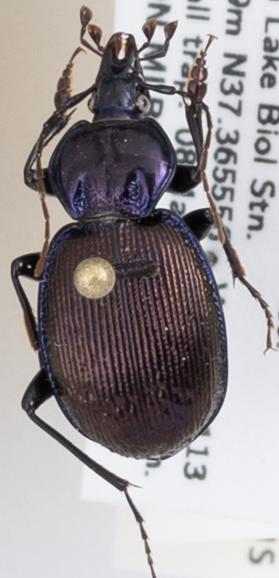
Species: Sphaeroderus stenostomus lecontei
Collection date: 2018-05-08
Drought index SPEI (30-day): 1.19
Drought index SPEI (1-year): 0.63
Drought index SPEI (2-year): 0.438